Jamie Foxx

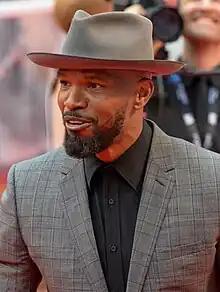
Foxx at the 2019 Toronto International Film Festival

Eric Marlon Bishop (born December 13, 1967), known professionally as Jamie Foxx, is an American actor, comedian, and singer. Known for his work in both the screen and music industries, his accolades include an Academy Award, a Grammy Award, a British Academy Film Award, and a Golden Globe Award. Foxx's breakthrough was in the early 1990s as a featured player in the sketch comedy show "In Living Color" (19911994). Following this success, he co-created, produced and starred in his own titular sitcom, "The Jamie Foxx Show" (19962001).